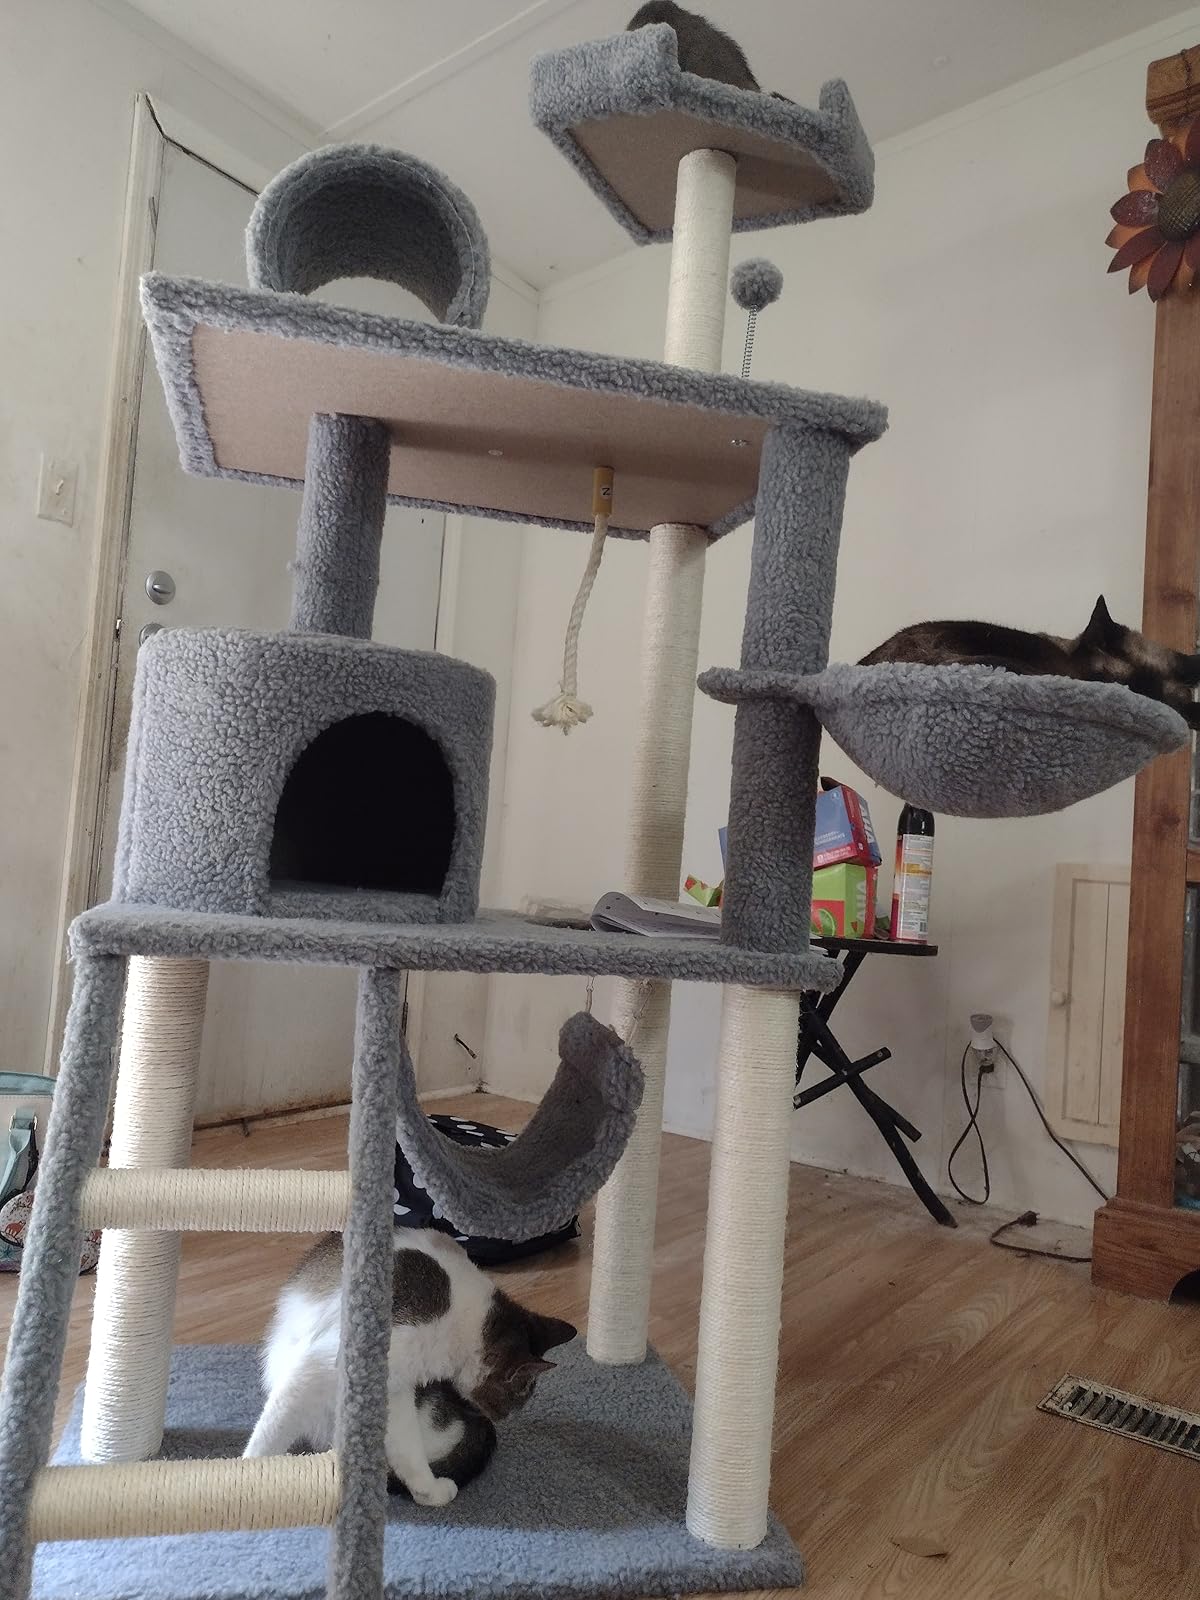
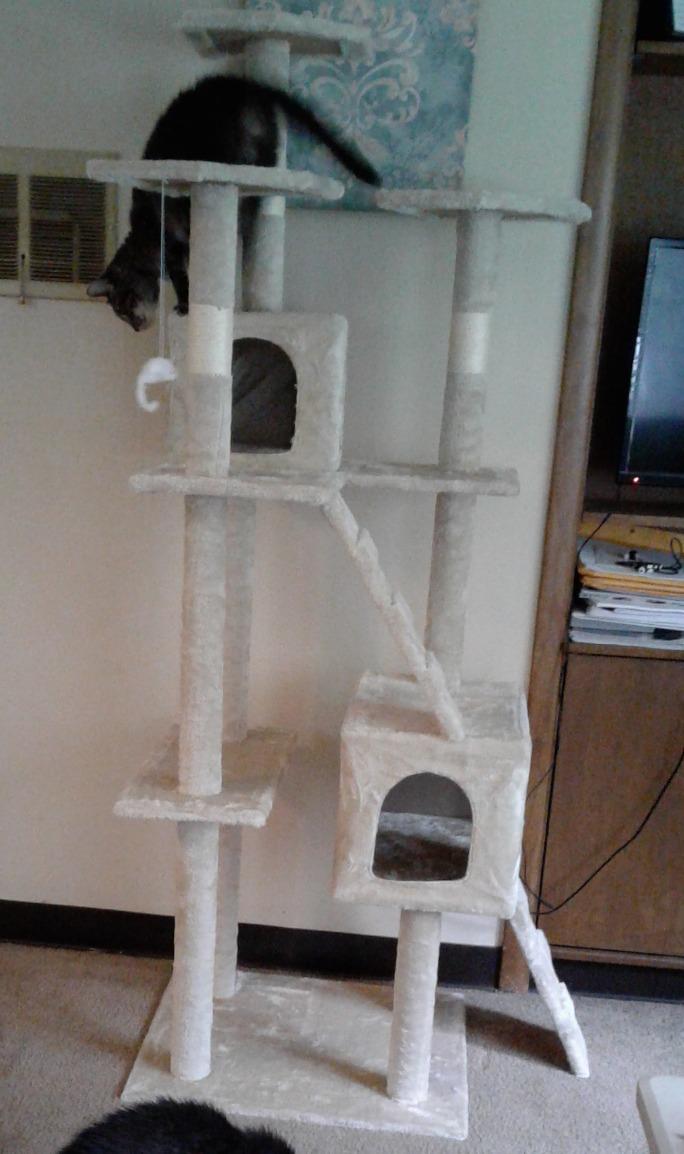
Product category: items_cat tree
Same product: no